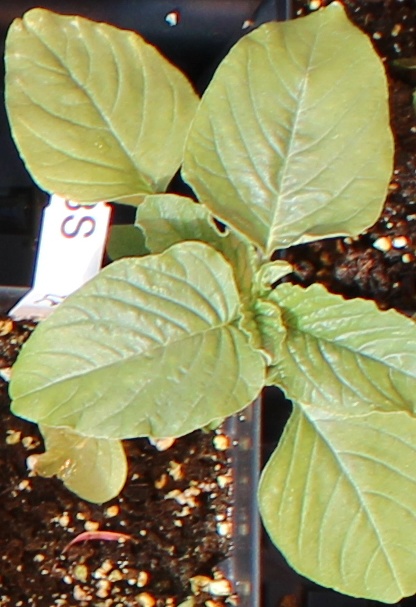
Label: Redroot Pigweed